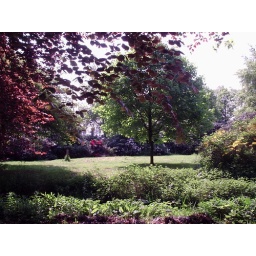
I love this: the greenery, the deep red trees and the rhododendron in the background!